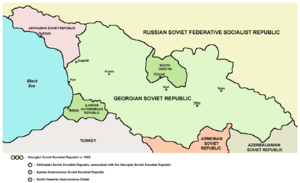
La République socialiste soviétique de Géorgie était l'une des 15 Républiques membres de l'Union soviétique avant la dissolution de cette dernière en 1991.
L’Histoire de la Géorgie, pays situé aux confins de l'Europe et de l'Asie, dans le Caucase, s’étend sur plusieurs millénaires et son territoire est l’un des foyers de civilisation agricole et lettrée, avec la Mésopotamie et l'Égypte. Avant cela, durant la préhistoire, les premiers hominidés connus hors de l’Afrique s’y sont établis il y a plus de 1,5 million d’années. Dès l’Antiquité, la Géorgie fut pendant très longtemps disputée entre les puissances qui l’entouraient, de l’Empire hellénistique à la Russie moderne, en passant par les royaumes perses, l’Empire romain, les Arabes, les Mongols et les Turcs. Chacun de ces facteurs influença l’identité géorgienne sans parvenir à l’effacer.